Ice drilling

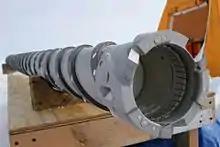
Mechanical ice auger, showing cutting teeth, helical flights used to transport ice cuttings up away from the cutting region, and a central void for the core itself.

Mechanical drilling produces pieces of ice, either as cuttings, or as granular fragments, which must be removed from the bottom of the hole to prevent them from interfering with the cutting or percussing action of the drill. An auger used as the cutting tool will naturally move ice cuttings up its helical flights. If the drill's action leaves the ice chips on top of the drill, they can be removed by simply raising the drill to the surface periodically. If not, they can be brought to the surface by lowering a tool to scoop them up, or the hole can be kept full of water, in which case the cuttings will naturally float to the top of the hole. If the chips are not removed, they must be compacted into the walls of the borehole, and into the core if a core is being retrieved.